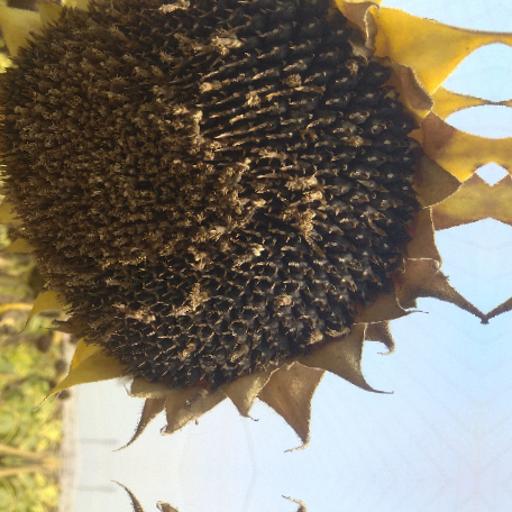
Label: Gray_mold